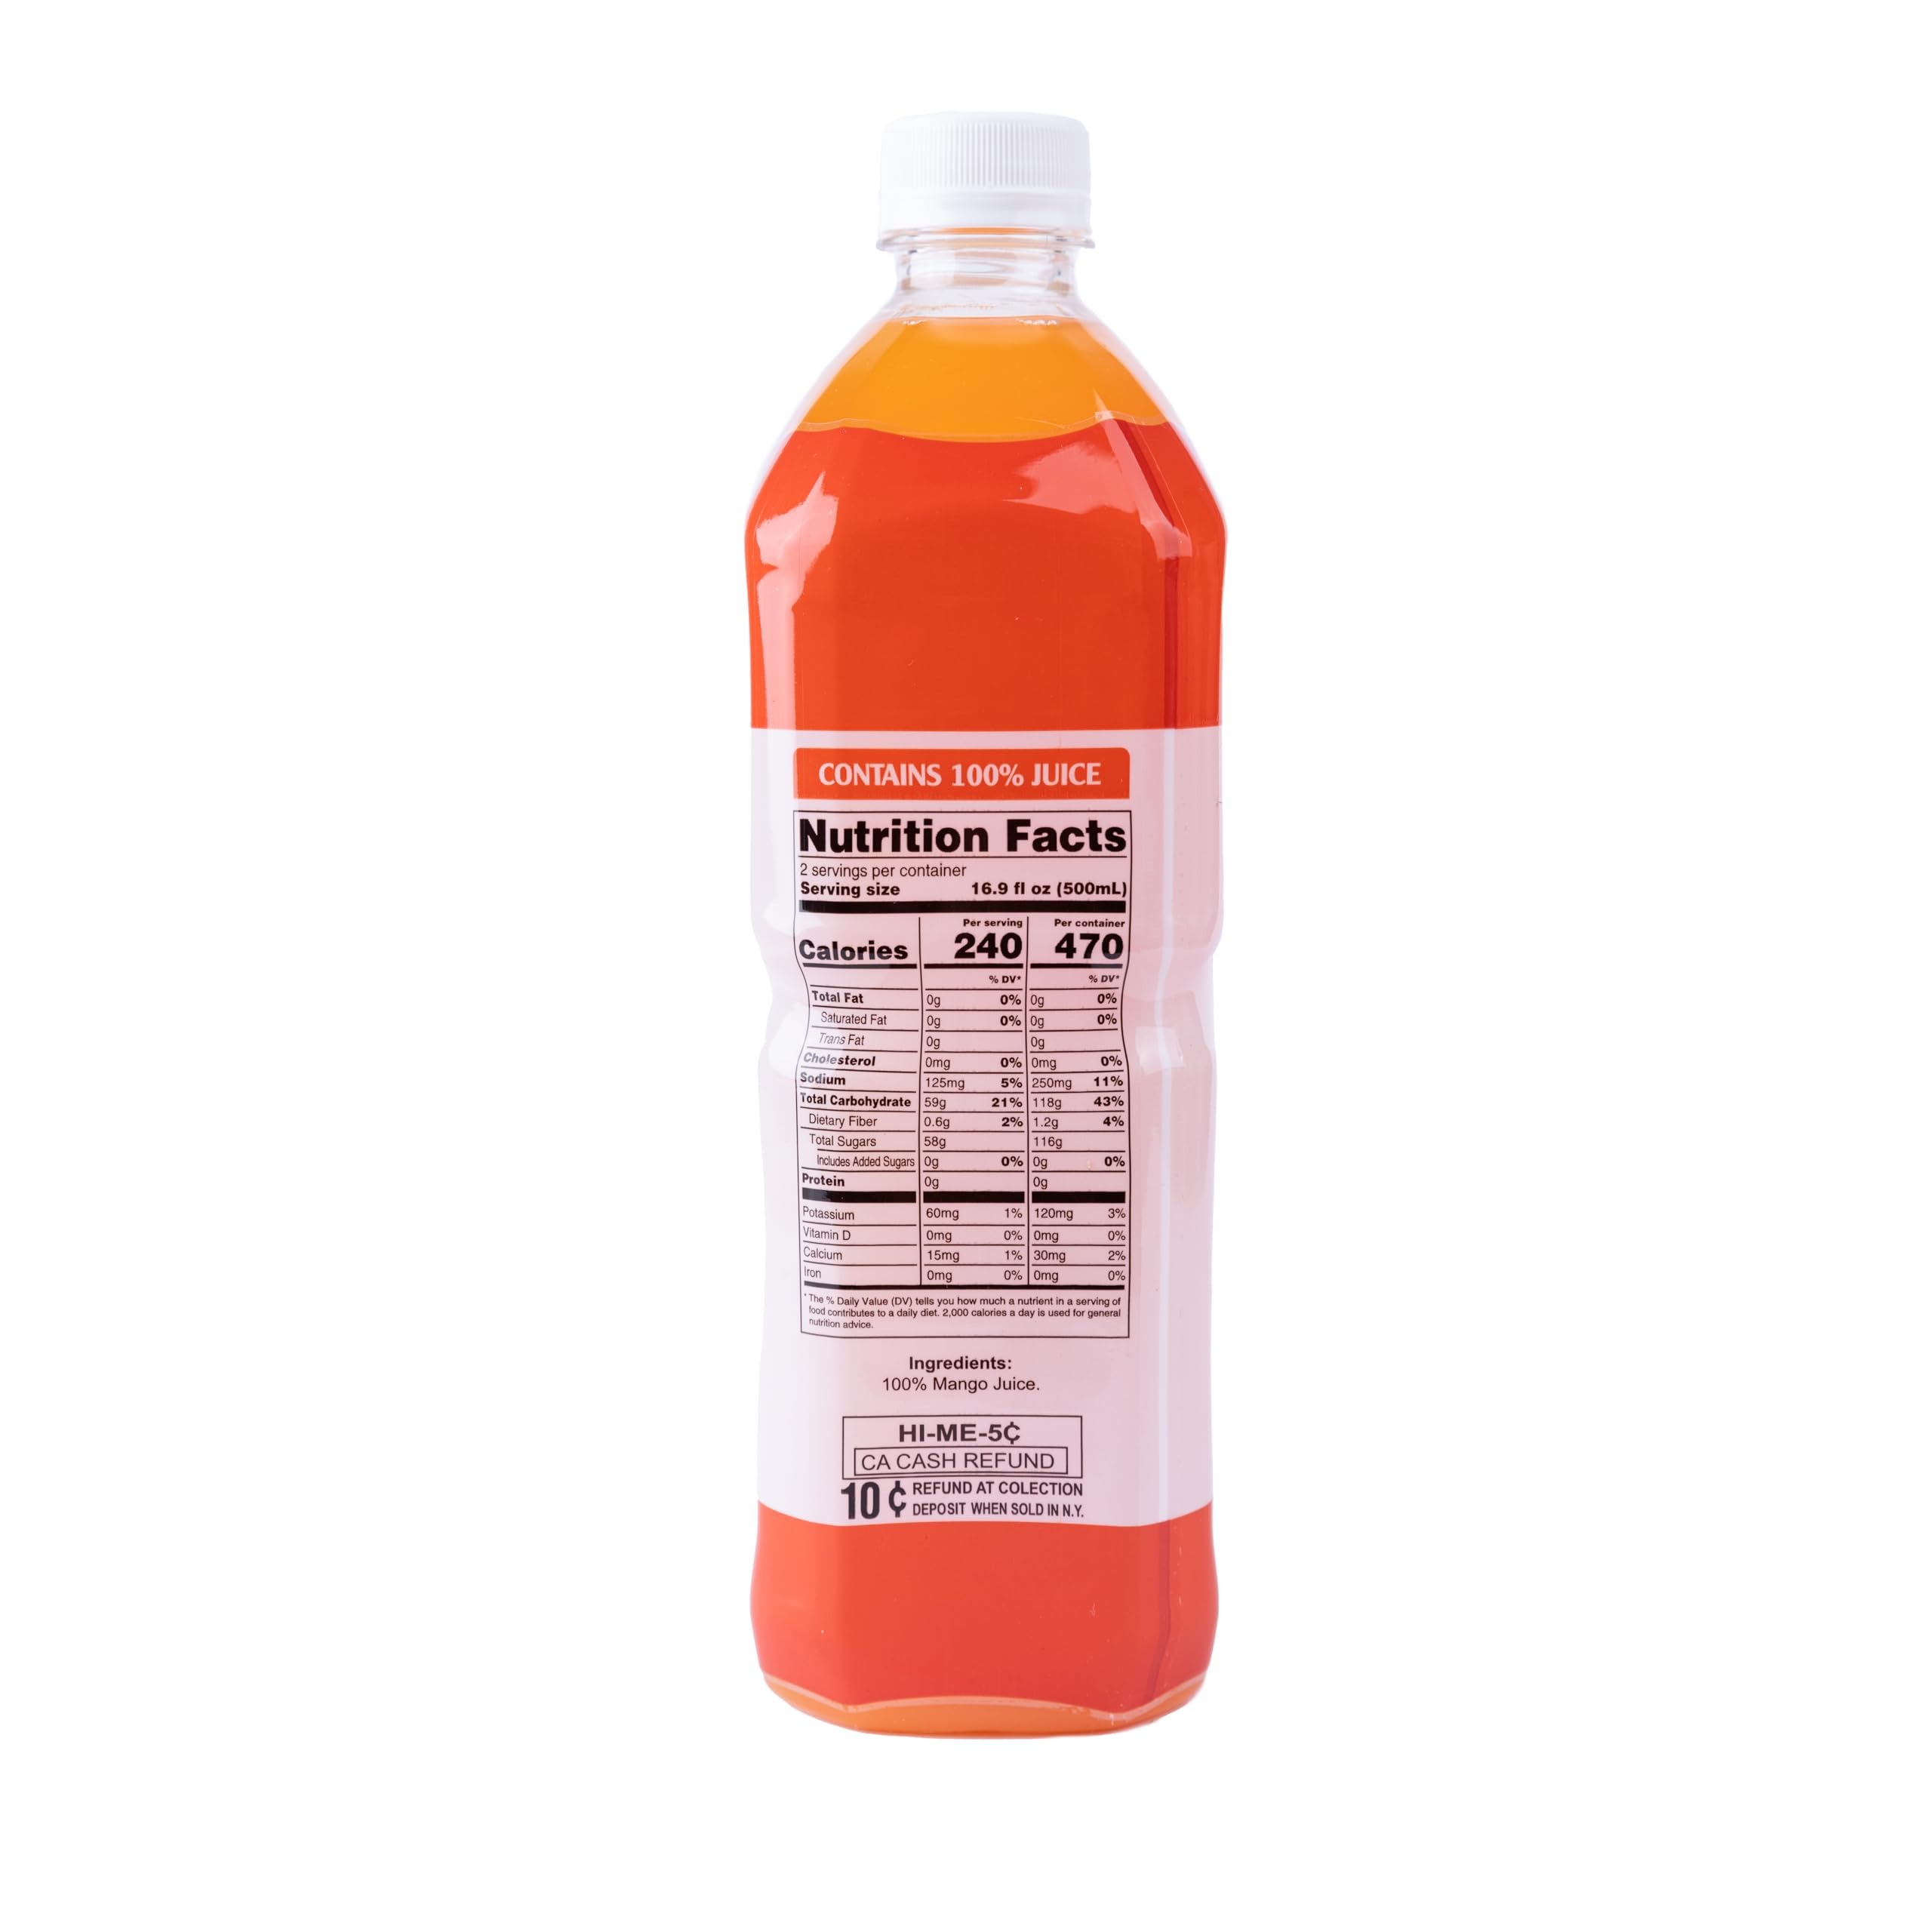
Item Name: Vinut Viunt 100% Mango Juice-No Added Sugar, 33.8 Fl Oz, Not from Concentrate, Fresh, Non-GMO (Pack of 2, Mango)
Product Description: Mango, The King of Tropical Fruits, Experience Tropical Bliss: Our Mango Juice Drink has been carefully crafted to preserve the rich, sweet, and tangy flavor of ripe mangoes, also known as the king of fruits. With each sip, you embark on a flavorful expedition, exploring the deep, refreshing layers of this tropical delight. VINUT’s Tropical Treasure 33.8 Fl oz Mango Juice Drink: Housed in a sleek, convenient 33.8 Fl oz container, our Mango Juice Drink is a celebration of the tropical mango fruit. As a trailblazer in the beverage industry, we dedicate ourselves to producing fruit juices that not only refresh but also provide an unforgettable flavor experience. Gift from Nature: Vinut Mango Juice is also gluten-free, fat-free, and non-GMO, low calories. Better than water for hydration, and a great alternative to sports drinks. Soured Of vitamins: Vitamin C, Vitamin A, VitaminB6. How to Use: Shake vigorously before using. A cold drink improves the taste of the product, allowing it to last for two days. Delight in the Tropical Bliss of Vinut Mango Juice Drink : Immerse yourself in the tropical paradise with Vinut’s Mango Juice Drink with Pulp, a tantalizing blend that captures the essence of sun-kissed mangoes. Experience the sheer joy of mango-infused bliss and explore a world of exceptional flavors.
Value: 67.6
Unit: Fl Oz

Price: 24.94